221st Rifle Division

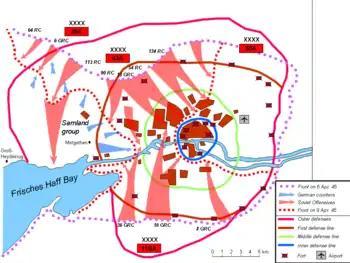
Battle Of Königsberg. Note the 94th Rifle Corps is misidentified as the 64th.

The right-flank armies of 3rd Belorussian Front were tasked with capturing the city, and on January 27 they had reached its outskirts. 94th Corps, in the Schoenwalde area, was counterattacked twice, with heavy artillery support. Despite this, it broke through the fortified defenses north of the Alter Pregel River, took the strongpoints of Gamsau and Praddau, and on the following day reached the fortifications of the city itself, becoming involved in stubborn fighting. And here the sector in the Samland Peninsula west of Königsberg remained static until early April.